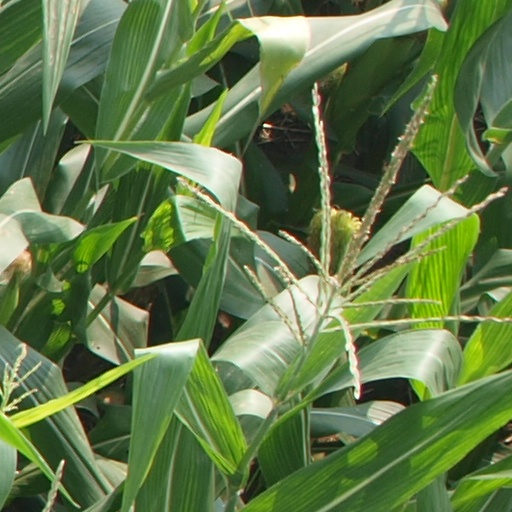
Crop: maize; corn